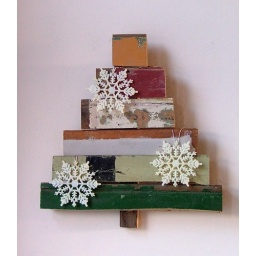
this year I leave the pink in the box and will bring out the white